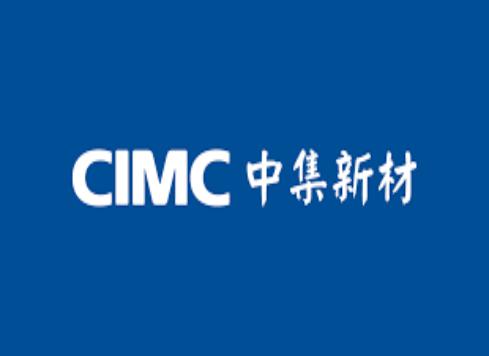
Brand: Cimc-2
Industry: Transportation